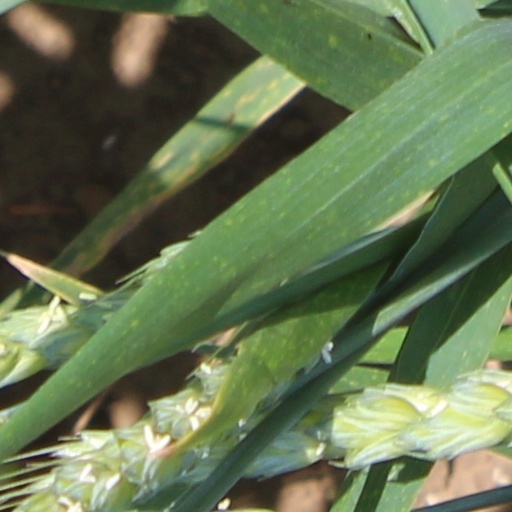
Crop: wheat